Sieg (river)

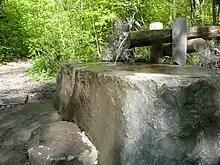
Sieg Spring in May 2014

The Sieg Spring, the source of the Sieg, is at an elevation of , near the village of , North Rhine-Westphalia. The location was restored in 2013.